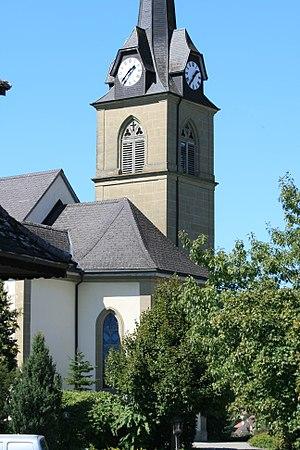
Alterswil est une localité et une commune suisse du canton de Fribourg, située dans le district de la Singine.